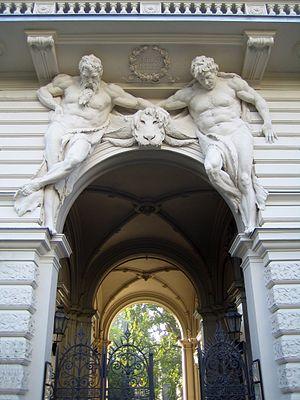
La Yorckstraße est une rue importante de la capitale allemande, Berlin, qui relie le quartier de Yorck-Berlin aux quartiers de Kreuzberg et de Schöneberg. Elle relie également d'est en ouest les arrondissement de Friedrichshain-Kreuzberg et de Tempelhof-Schöneberg. Elle fut percée en 1862 par James Hobrecht. Elle est nommée d'après le général prussien Ludwig Yorck von Wartenburg.